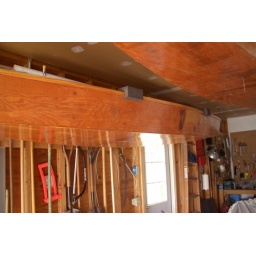
my wooden boat hanging in the garage